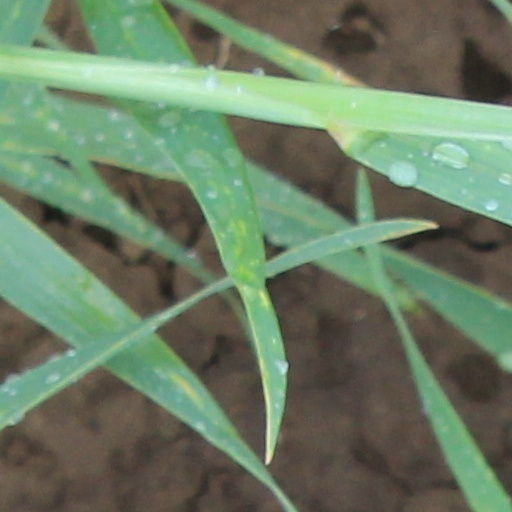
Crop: wheat